My Cousin from Warsaw

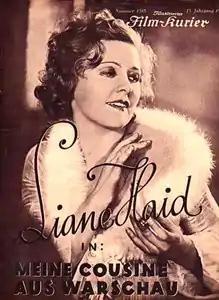
German film poster

My Cousin from Warsaw is a 1931 German comedy film directed by Carl Boese and starring Liane Haid, Tala Birell, and Fritz Schulz. It was shot at the Babelsberg Studios in Berlin. The film's art director was Julius von Borsody. A separate French language version "Ma cousine de Varsovie" was also made, directed by Carmine Gallone. The film was based upon the play by Louis Verneuil.